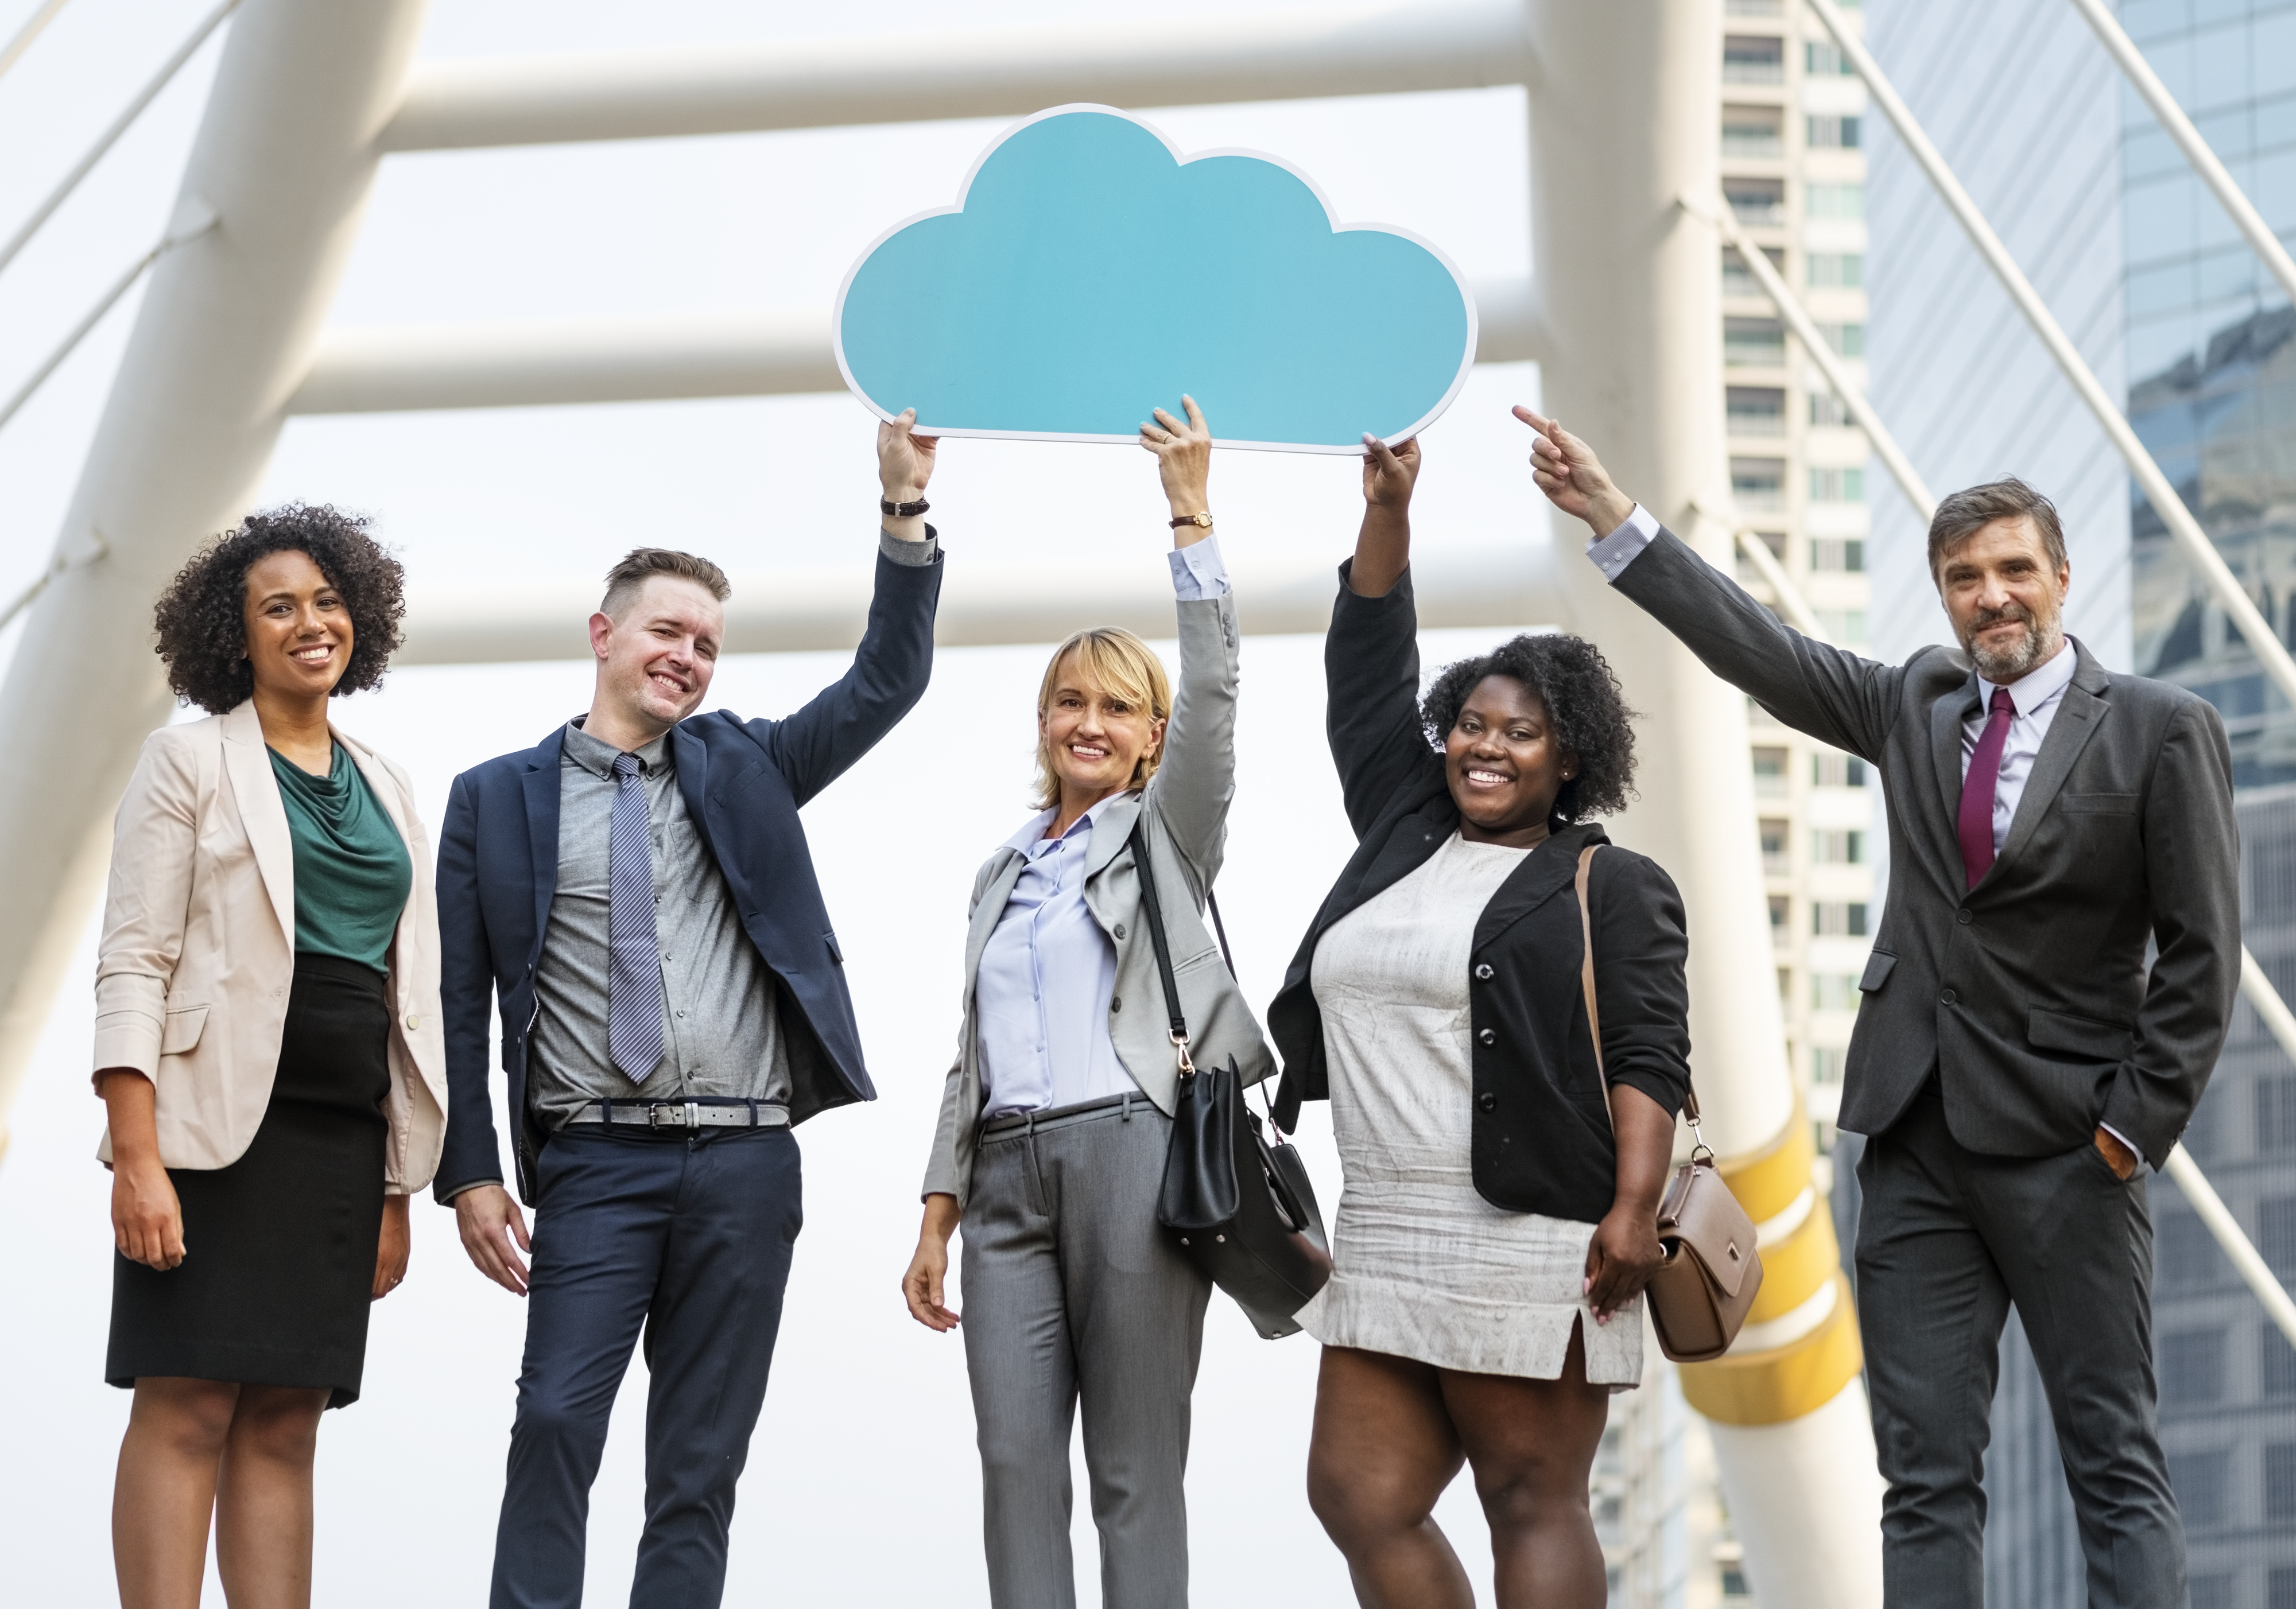
african, african american, bangkok, black, blue, bridge, business, business district, business people, businessmen, businesswomen, caucasian, cbd, chongnonsi, city, city center, cloud, cloud computing, cloud network, colleagues, connecting, connection, corporate, data, diverse, diversity, downtown, expatriates, expats, happiness, happy, media, network, office worker, people, sathorn, smiling, successful, team, teamwork, together, togetherness, urban, westerner, wireless, social group, yellow, community, white collar worker, human, event, design, businessperson, job, photography, tourism, gesture, fashion accessory, suit, collaboration, smile, management, conversation, travel, company